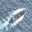
Label: ship